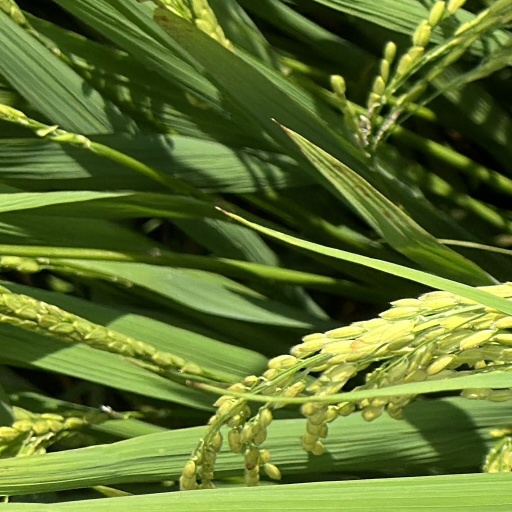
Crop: rice